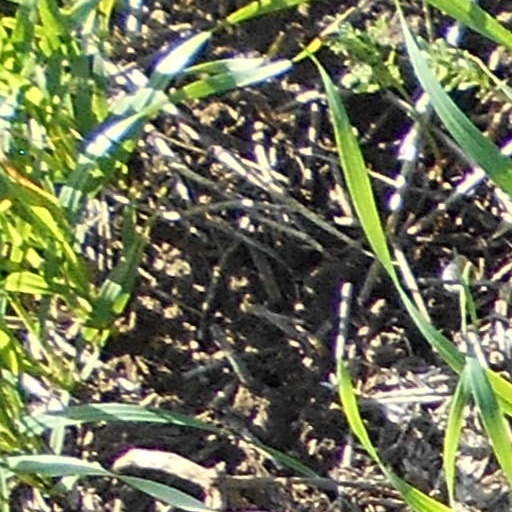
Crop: wheat